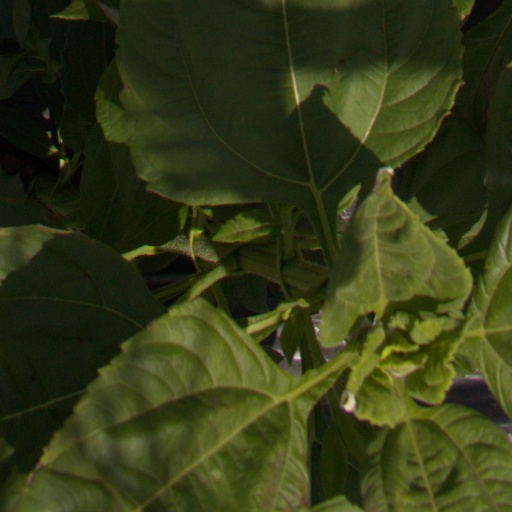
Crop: Jerusalem artichoke